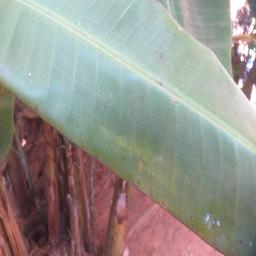
Label: MALBHOG LEAF